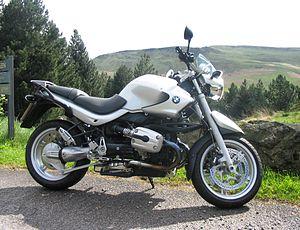
Une motocyclette roadster est une moto classée entre les catégories sportive et routière, privilégiant la maniabilité et la nervosité au détriment du confort. Un roadster est en général reconnaissable à son absence de carénage, une certaine personnalité et un moteur relativement puissant ; un sous-classement de type sportive existe.
La R 1150 R est un modèle de motocyclette du constructeur bavarois BMW.